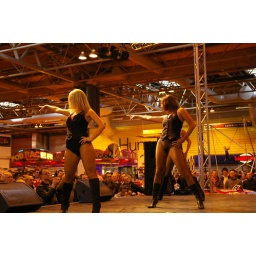
It's great that girls and cars go together so very well! And these girls were very much in control! :-)